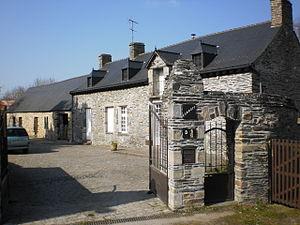
Massérac (Loire-Atlantique, France) - abbaye
Massérac est une commune de l'Ouest de la France, située dans le département de la Loire-Atlantique, en région Pays de la Loire.